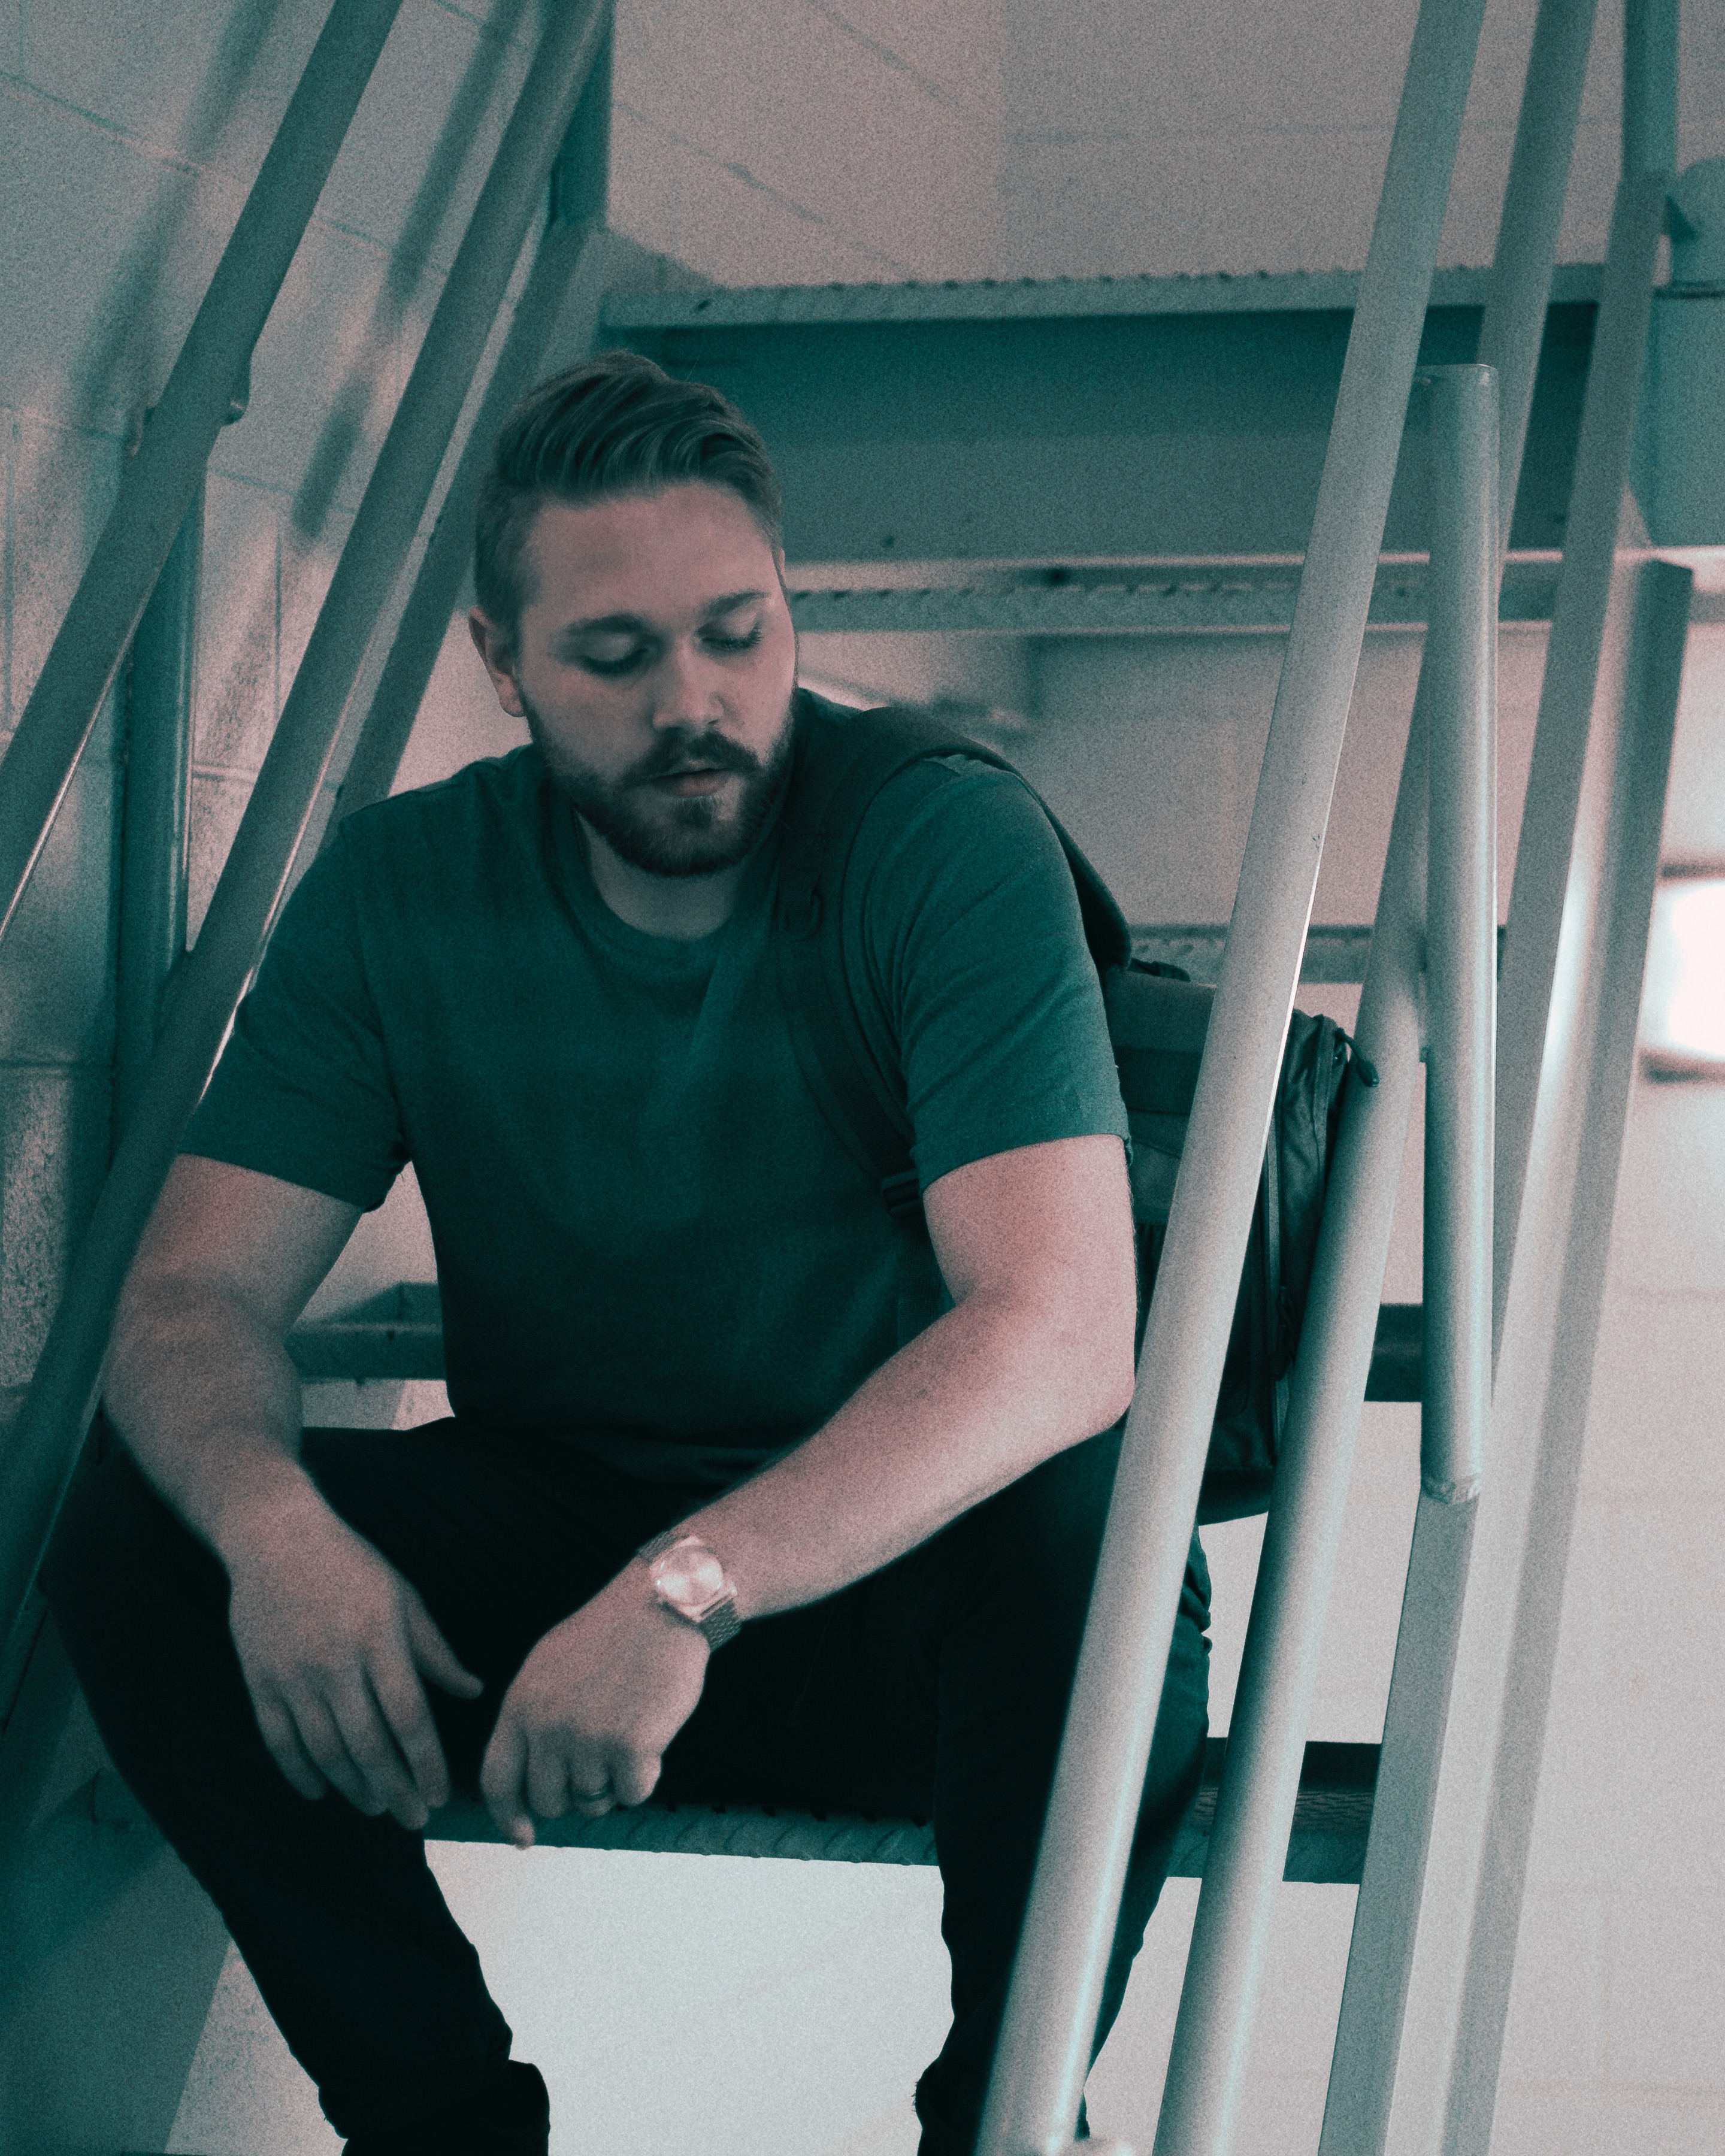
white, window, green, color, sitting, snapshot, human positions